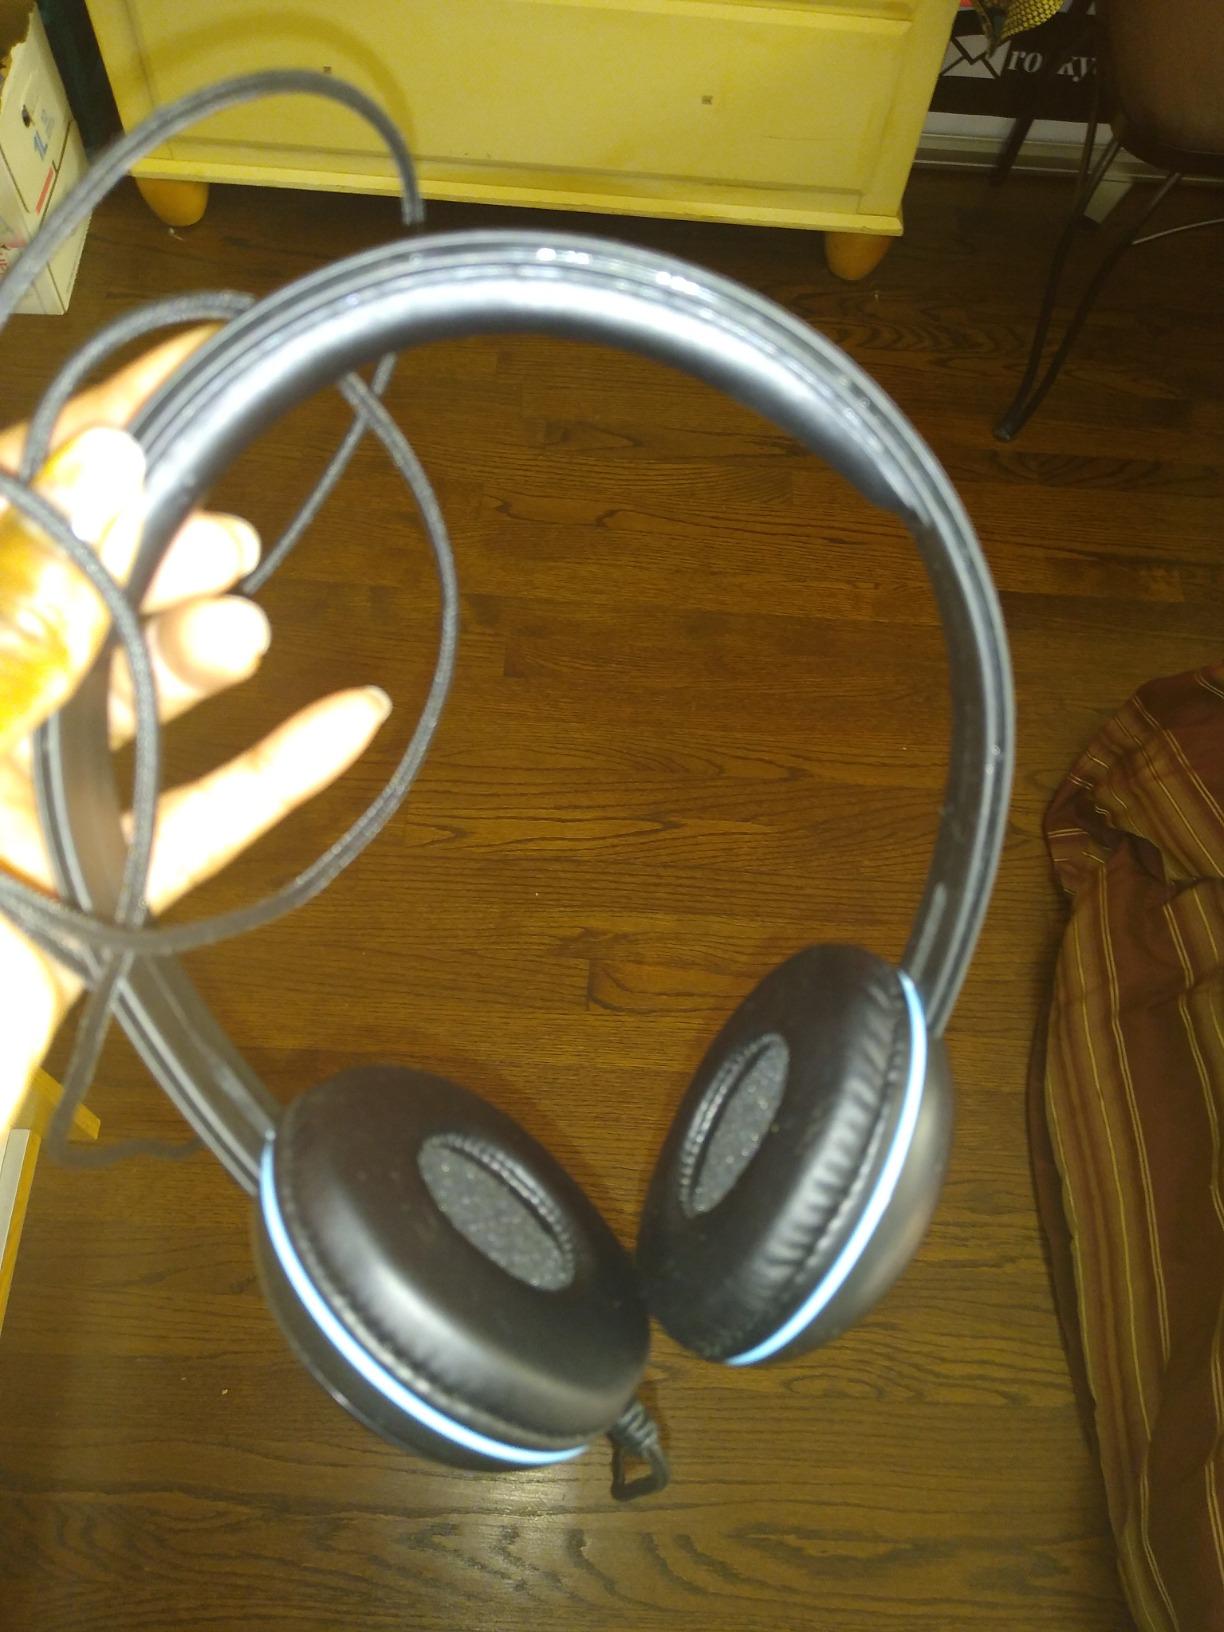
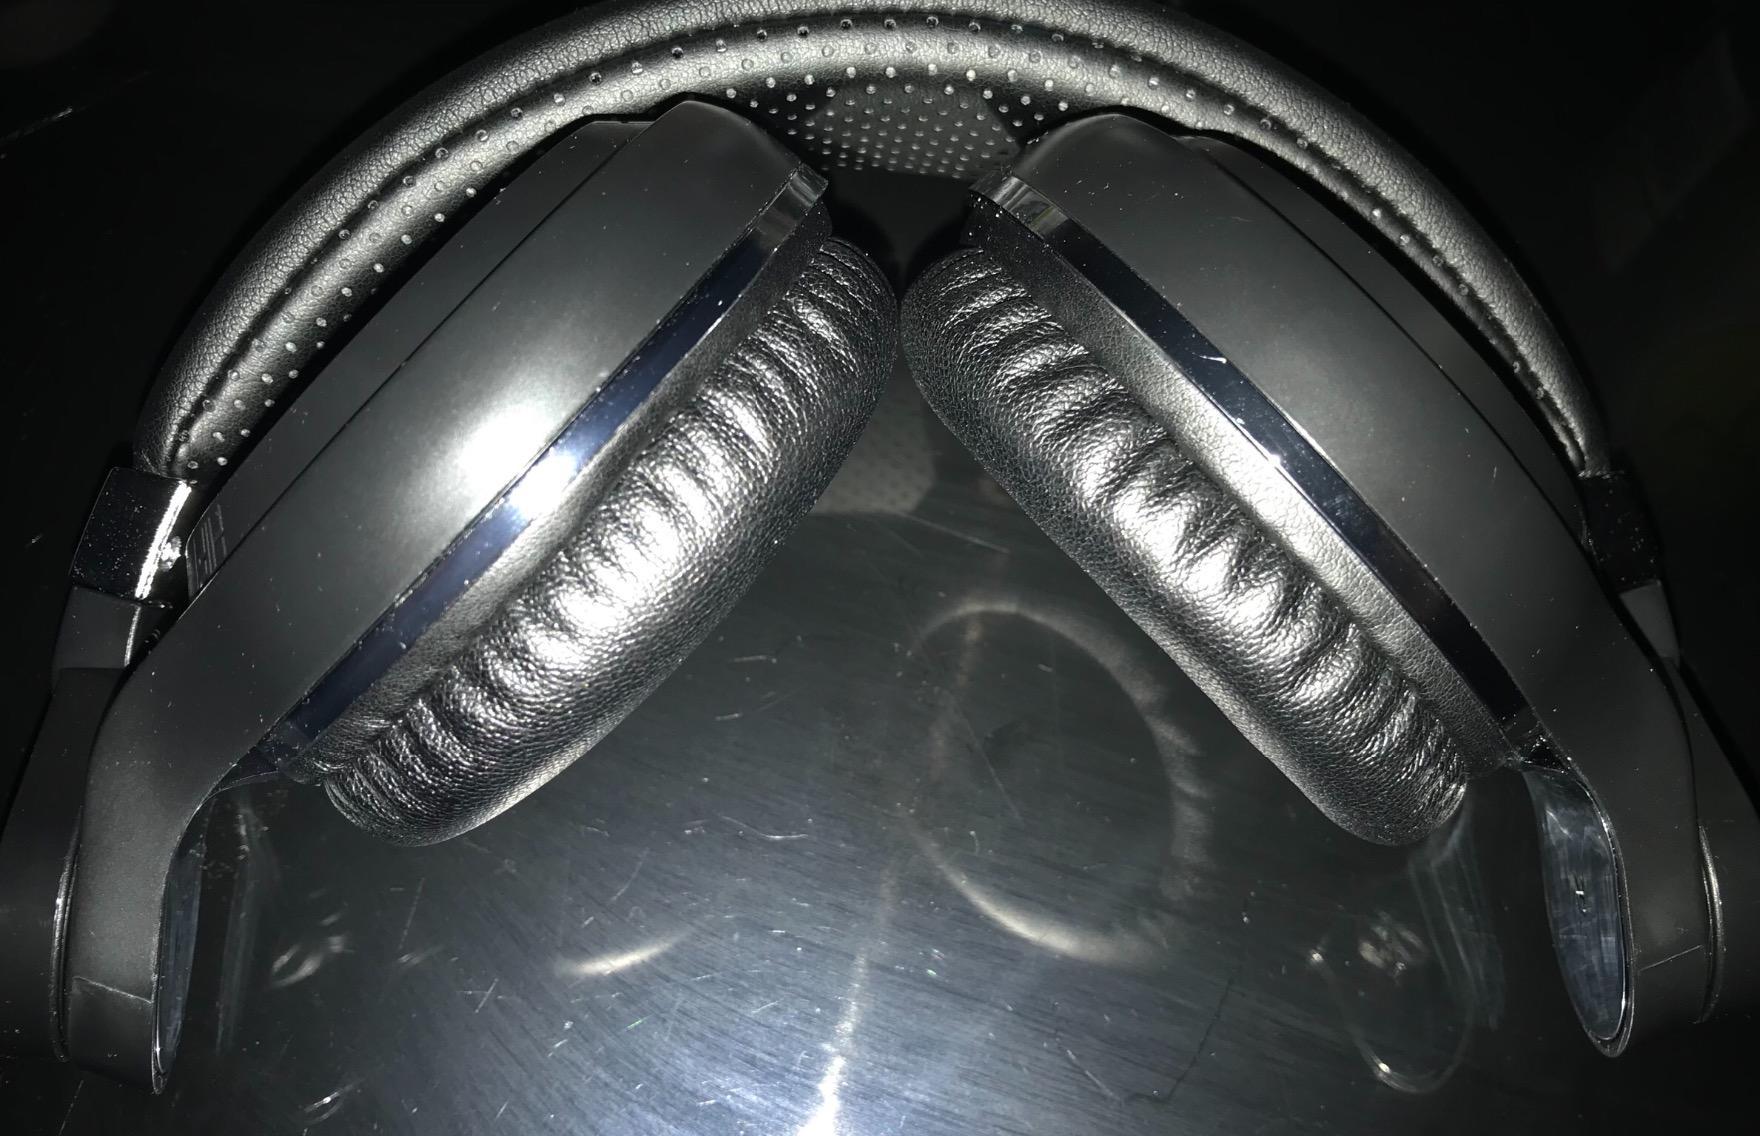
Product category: headphones
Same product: no